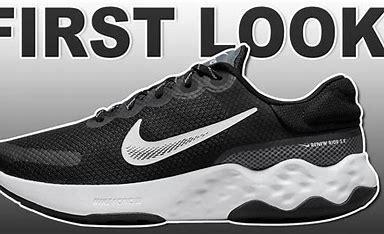
Brand: Nike
Model: Renew Ride 3